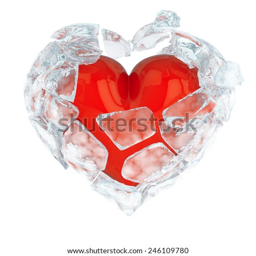
the shining red glossy heart escapes from the broken shell of ice on a white background